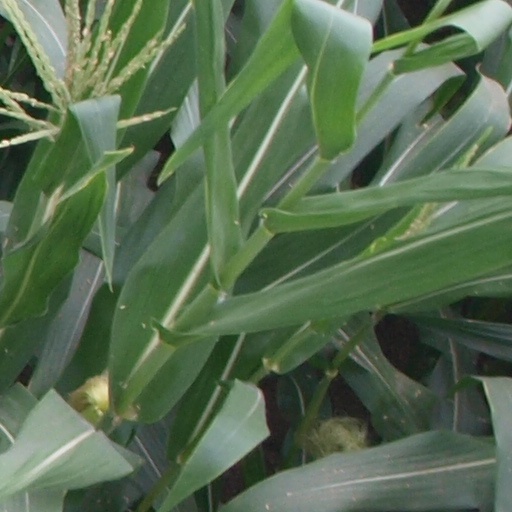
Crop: maize; corn